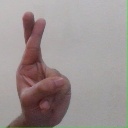
अक्षर: र